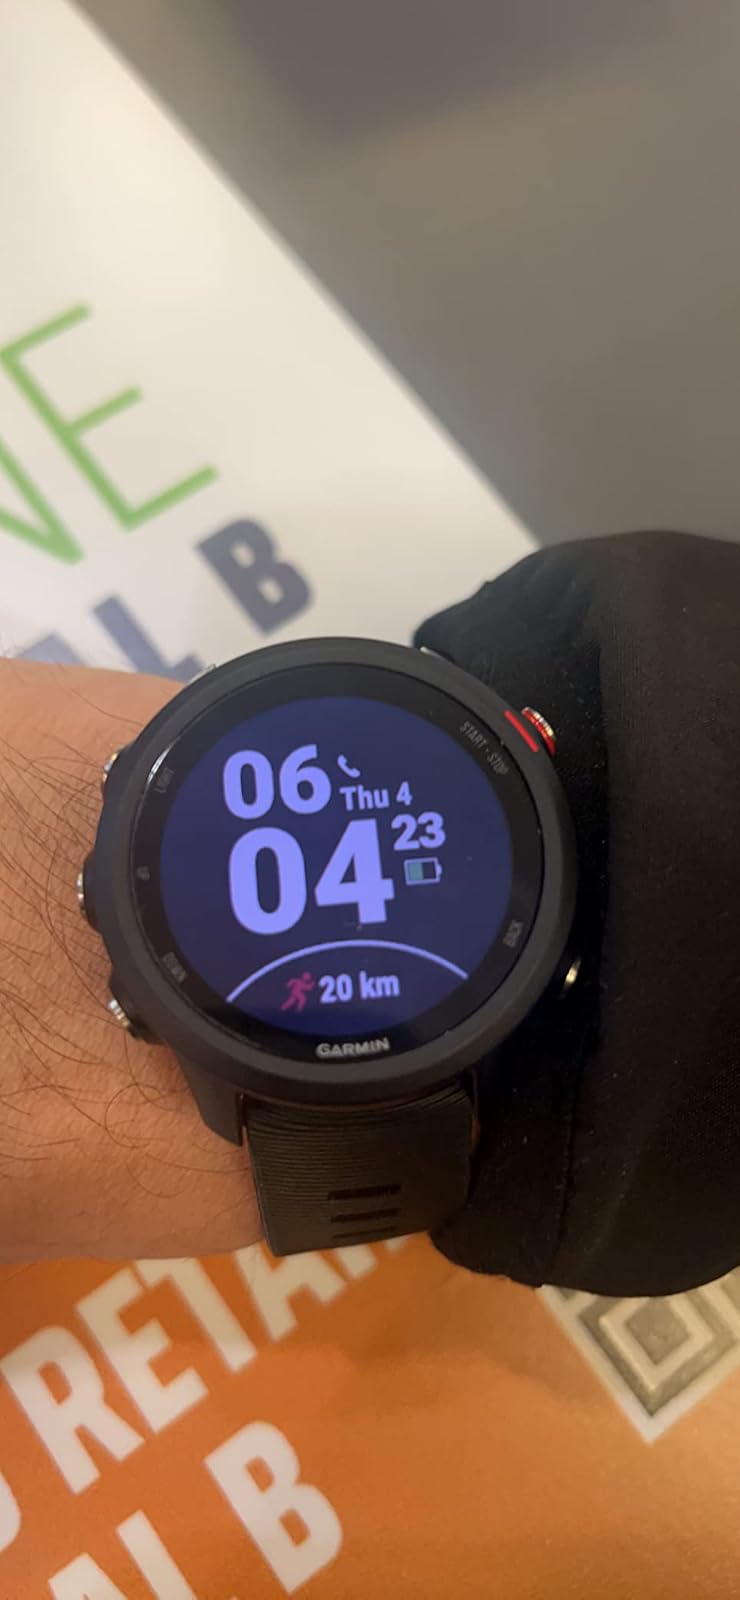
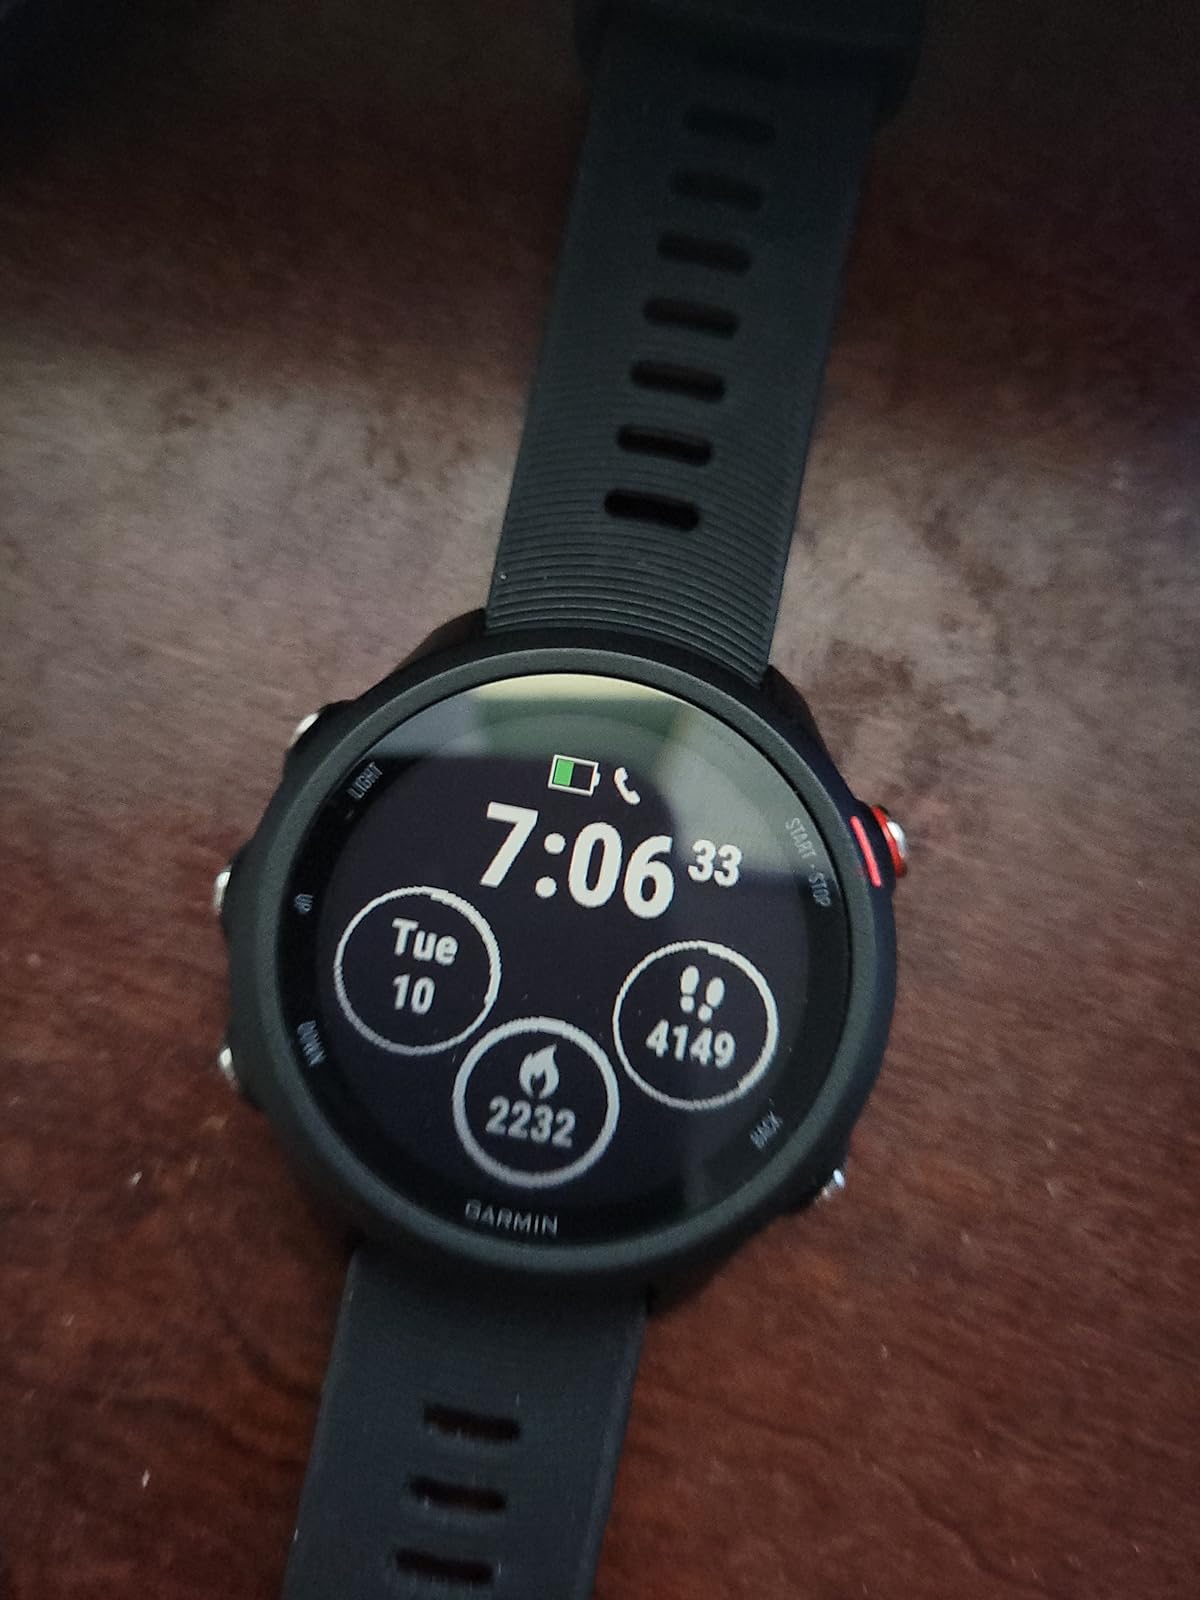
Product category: smartwatch
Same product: yes